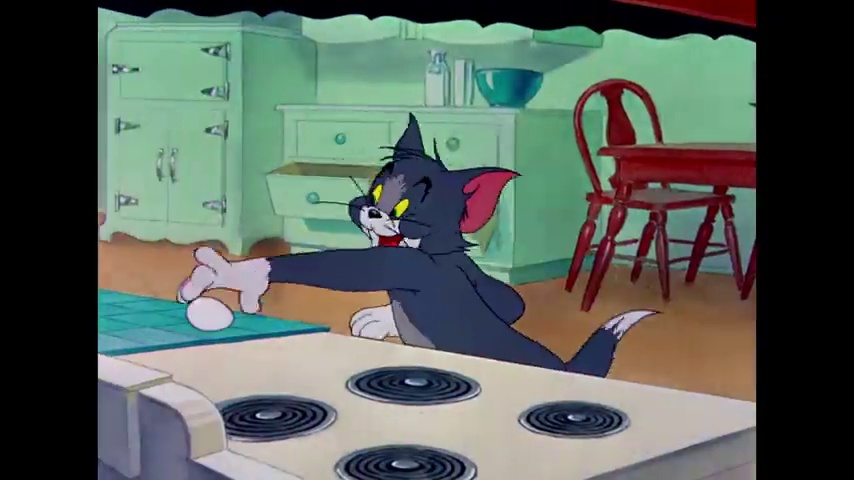
Portrait style: Cartoon Portrait